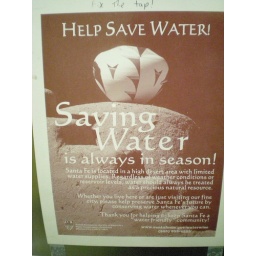
Love the water savings signs I find all over the country